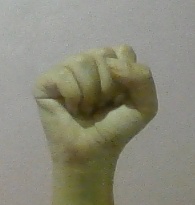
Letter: saad